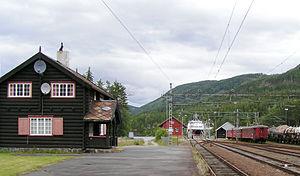
Tinnoset est un village norvégien appartenant à la commune de Notodden dans le Comté de Telemark. Le village est situé au sud du lac Tinnsjø.